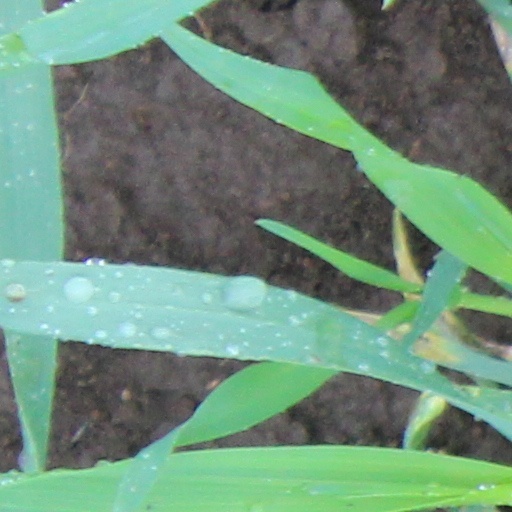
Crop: wheat